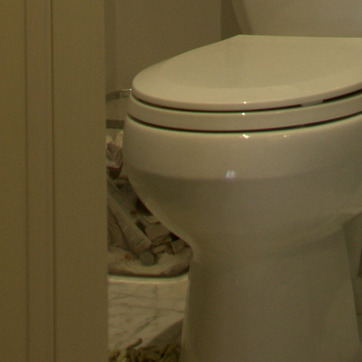
Material: ceramic